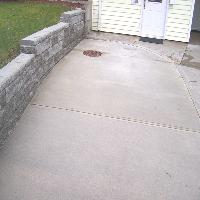
Weather: cloudy or overcast